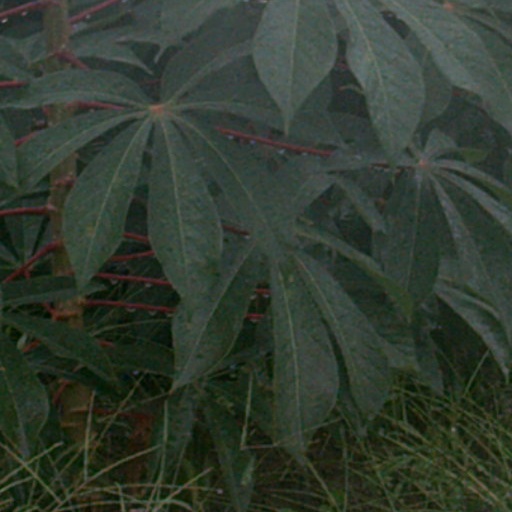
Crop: cassava